Light painting

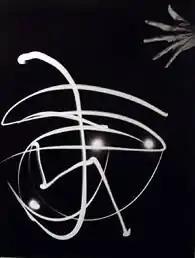
"Pure Energy and Neurotic Man," a light painting by Barbara Morgan (1940)

Photographer Barbara Morgan began making light paintings in 1935–1941. Her 1941 photomontage "Pure Energy and Neurotic Man" incorporates light drawing and realises her stated aim; "that if I should ever seriously photograph, it would be...the flux of things. I wanted then, and still do, to express the ‘thing’ as part of total flow." In making innovative photographs of dancers, including Martha Graham and Erick Hawkins she would have them move while holding lights.